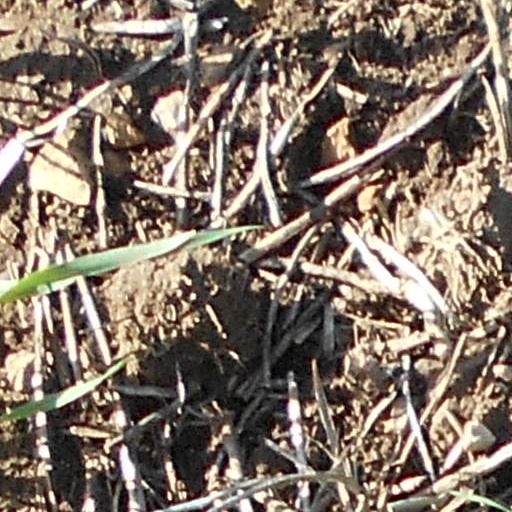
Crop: wheat